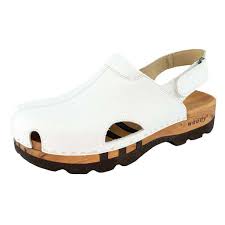
Label: Clog